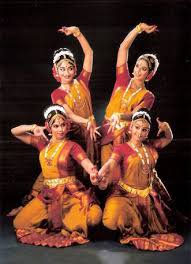
Dance form: kuchipudi